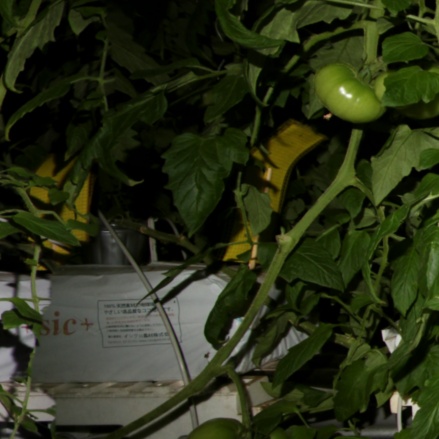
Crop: tomato